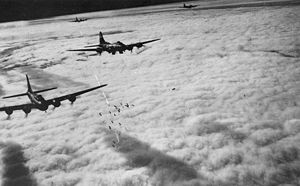
Boeing B-17 Flying Fortress / Operationel historie / Den kombinerede offensiv
Boeing B-17F radarbomber gennem skylaget: Bremen, Tyskland, 13. November 1943.
Boeing B-17 Flying Fortress er et firemotors tungt bombefly, udviklet i 1930erne for United States Army Air Corps. Det konkurrerede imod firmaerne Douglas og Martin for en kontrakt på at bygge 200 bombefly. Boeings model havde bedre specifikationer end begge konkurrenterne, og overtraf USAACs krav til flyet. Selv om Boeing tabte kontrakten fordi prototypen havarerede, bestilte USAAC yderligere 13 stk. B-17 til yderligere evaluering. Fra sin introduktion i 1938, blev B-17 Flying Fortress videreudviklet igennem adskillige designforbedringer, og endte med at blive verdens tredjemest producerede bombefly, efter B-24 og multirolle-flyet Ju 88.